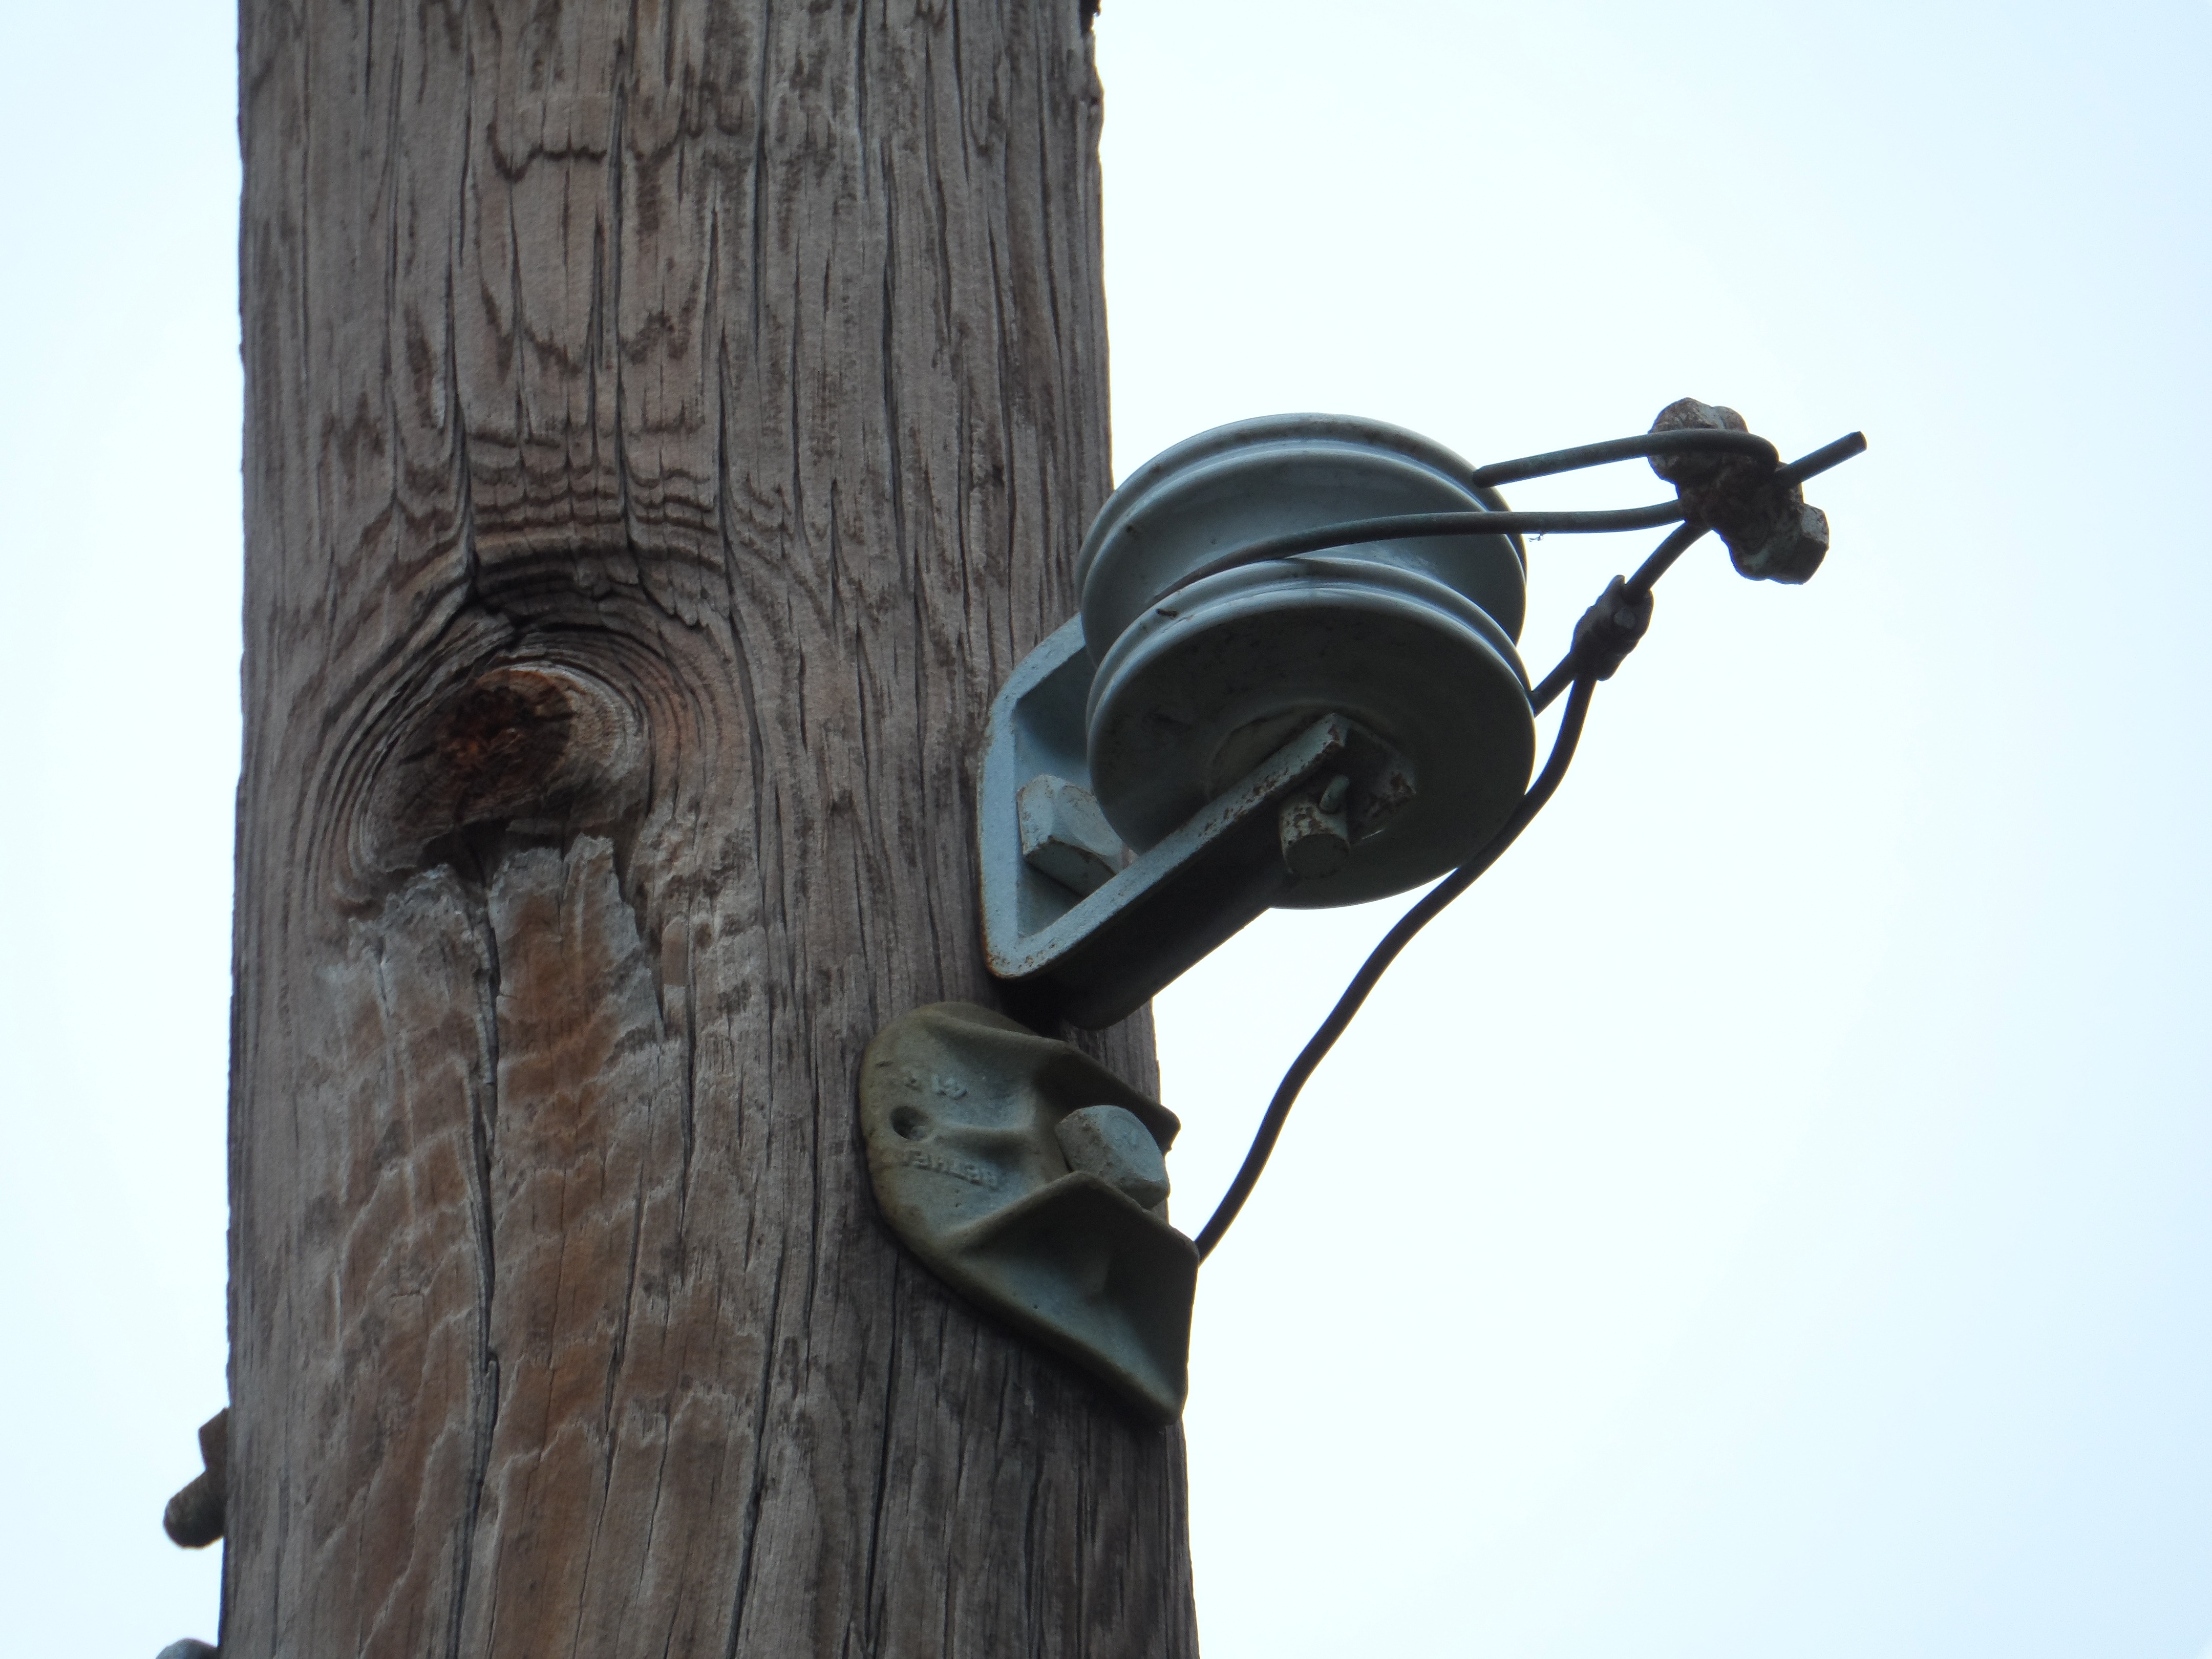
beach, tree, light, wood, wire, pole, statue, line, electrical, telephone, blue, street light, black, electricity, lighting, sculpture, power, art, lines, light fixture, wires, cables, poles, electric, florida, electric pole, phone lines, telephone poles, fort myers